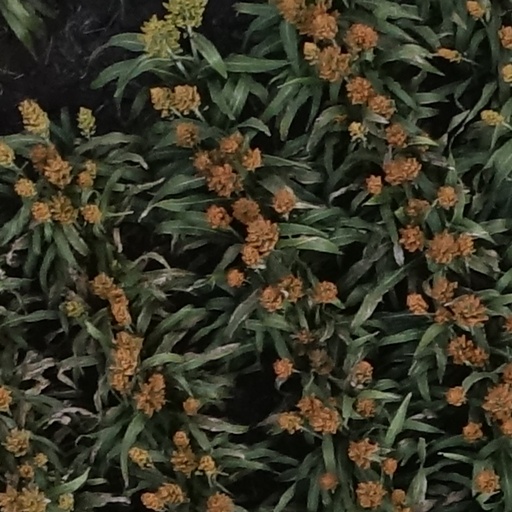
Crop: sorghum